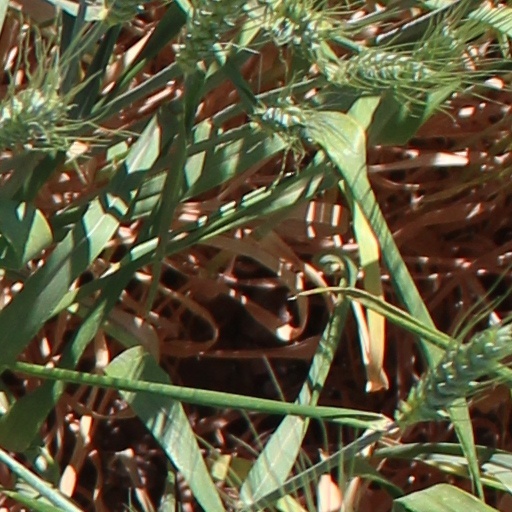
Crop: wheat